Advanced Telecommunications Computing Architecture

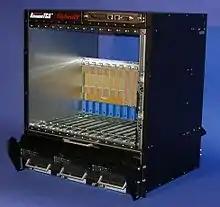
12U 14-slot AdvancedTCA shelf

An AdvancedTCA board (blade) is 280 mm deep and 322 mm high. The boards have a metal front panel and a metal cover on the bottom of the printed circuit board to limit electromagnetic interference and to limit the spread of fire. The locking injector-ejector handle (lever) actuates a microswitch to let the Intelligent Platform Management Controller (IPMC) know that an operator wants to remove a board, or that the board has just been installed, thus activating the hot-swap procedure. AdvancedTCA boards support the use of PCI Mezzanine Card (PMC) or Advanced Mezzanine Card (AMC) expansion mezzanines.